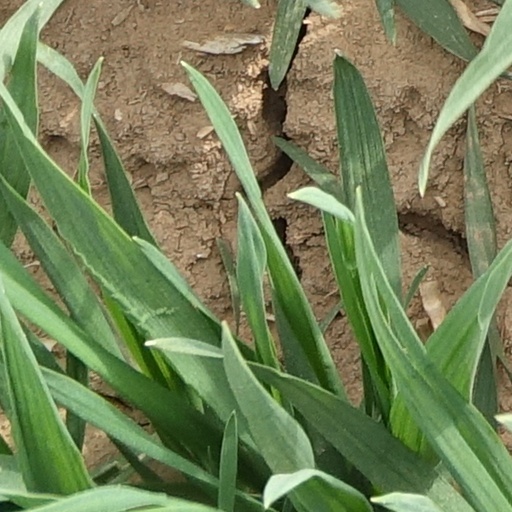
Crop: wheat